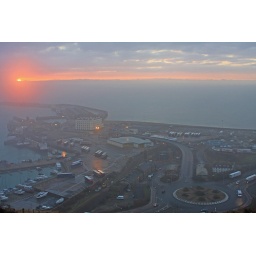
The sun having already risen, finds a gap in the clouds and shines golden light on the new day